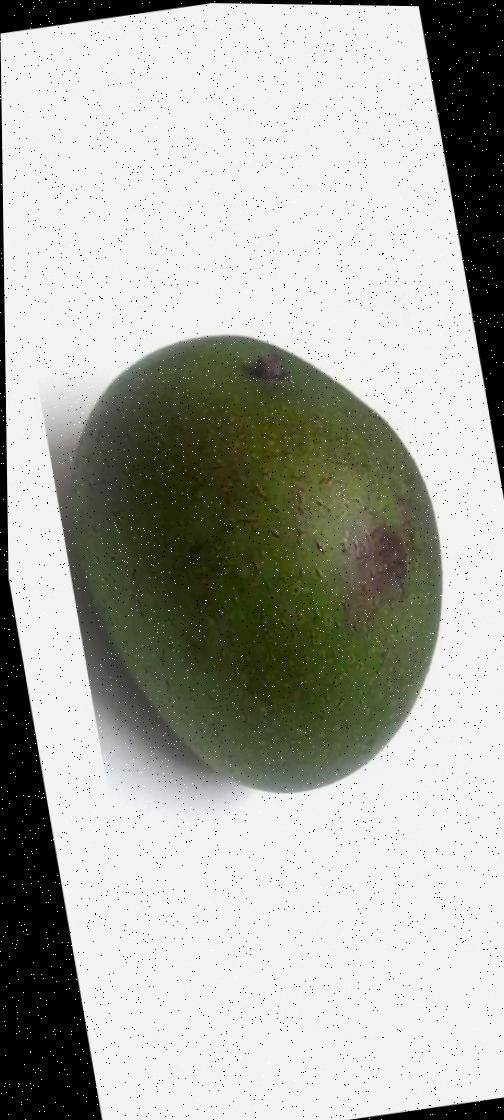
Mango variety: Ashshina Zhinuk